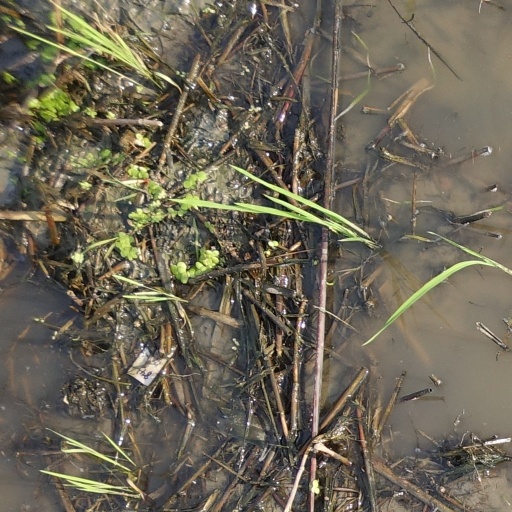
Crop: rice